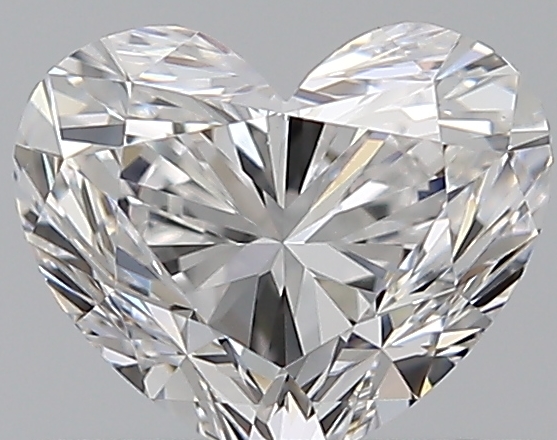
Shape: heart
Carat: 0.72
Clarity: VS1
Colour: E
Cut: VG
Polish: EX
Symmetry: VG
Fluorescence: M
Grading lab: GIA
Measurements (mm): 5.09 x 6.11 x 3.74